Palacio del Marqués de las Claras

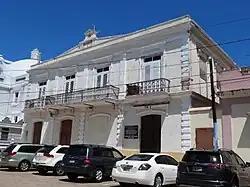
Palacio del Marqués de las Claras in 2017

Palacio del Marqués de las Claras or Casino de Arecibo, as it is also known, was built in 1888 by Fernando Fernández Umpierre, Marqués de las Claras. At the end of the 19th century, the Marqués de las Claras distinguished himself as one of the most prominent and wealthy owners of sugar estates in Puerto Rico. He was known for his sponsorship of the arts and cultural events.